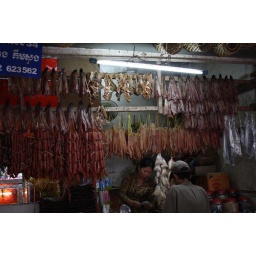
Meat market in Siem Reap with dried squid and fish